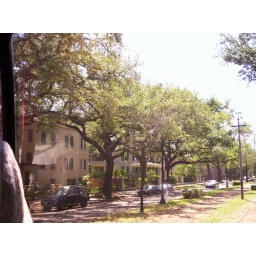
We drove by this street on the bus tour. I think I just liked the trees.